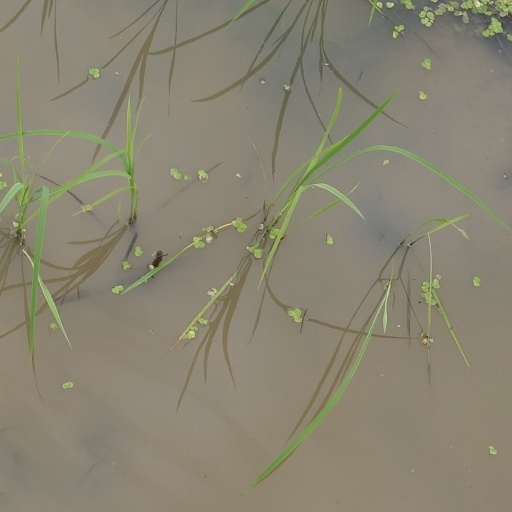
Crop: rice